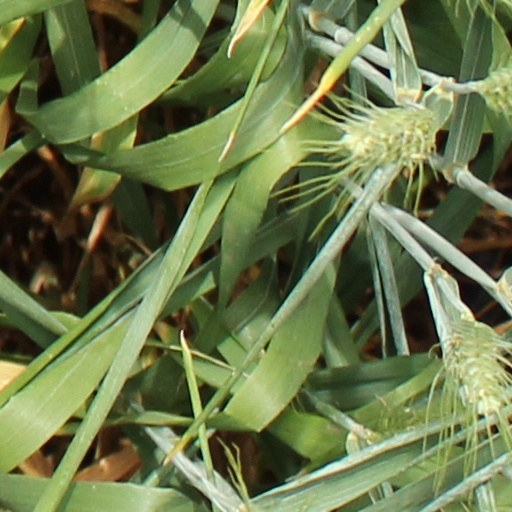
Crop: wheat